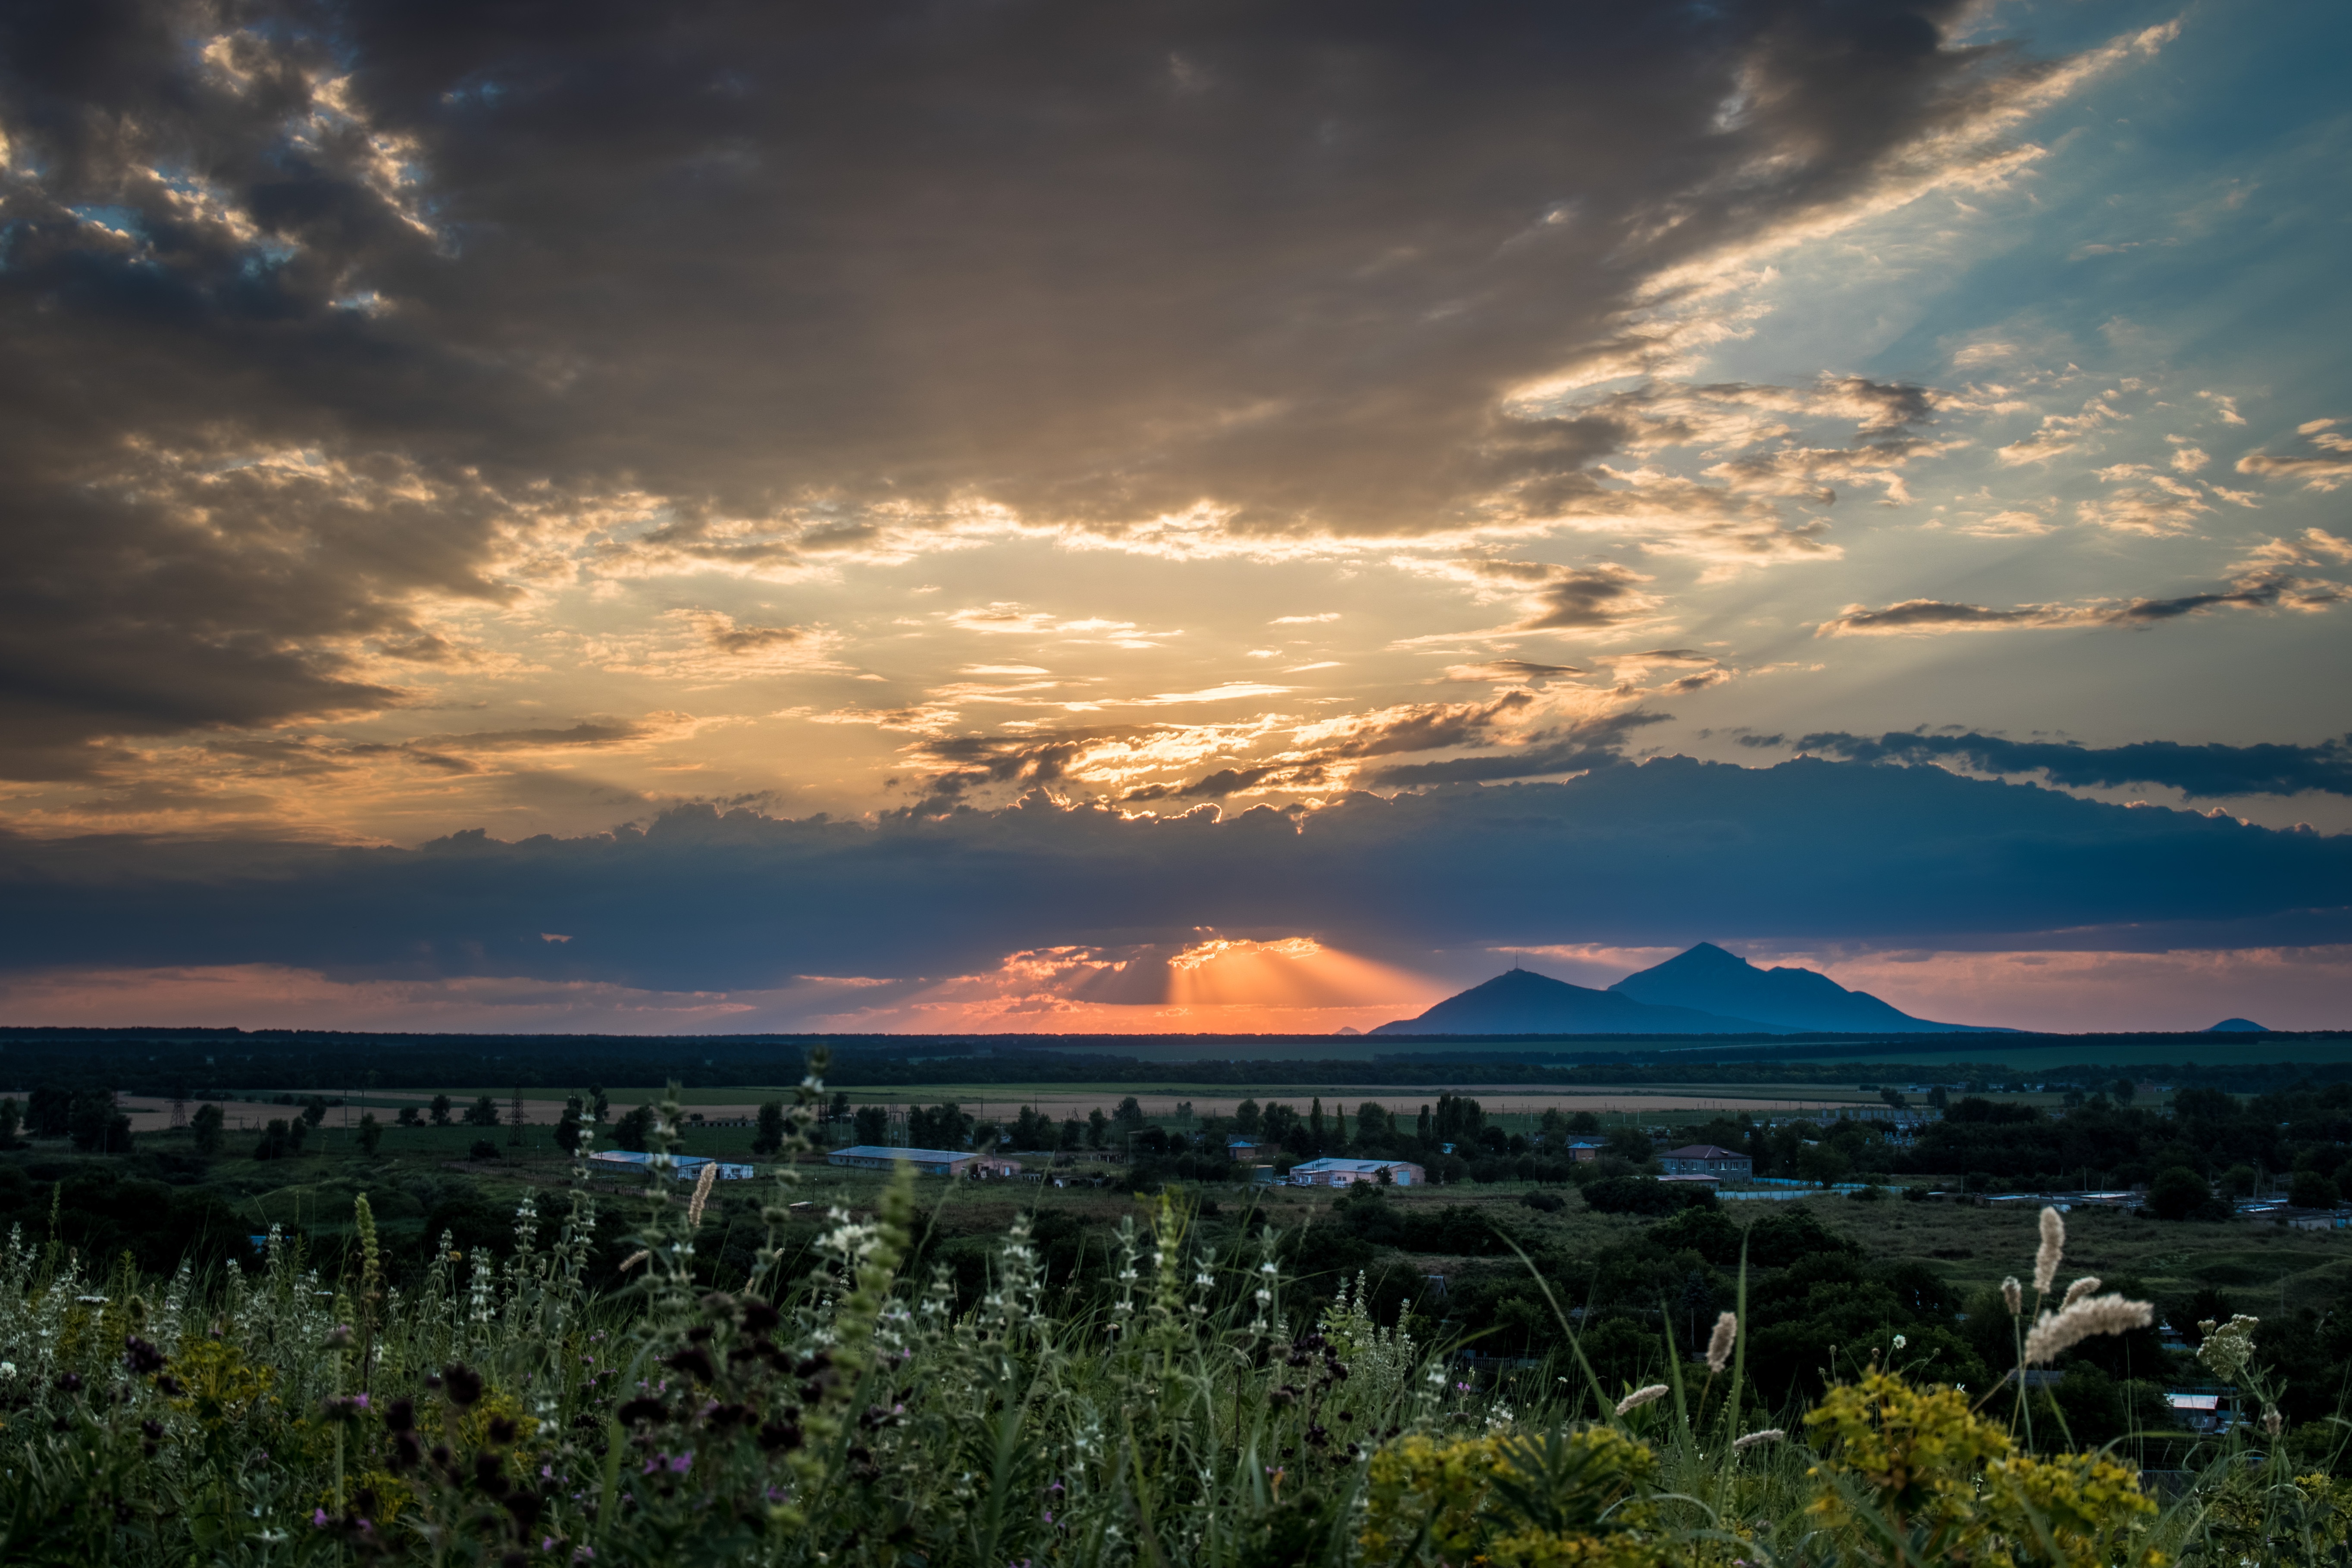
landscape, sea, coast, ocean, horizon, cloud, sky, sun, sunrise, sunset, sunlight, morning, dawn, dusk, evening, bay, sunset sky, afterglow, evening sky, meteorological phenomenon, pyatigorsk